Marcel Marcilloux

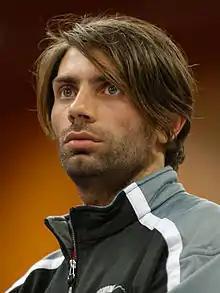
At the 2013 French Fencing Championships

Marcel Marcilloux (born 3 October 1980) is a retired French foil fencer, team World champion in 2006 and 2007. He took part in the men's team foil event of the 2012 Summer Olympics. France were defeated in the quarter-finals by the United States and finished 8th.